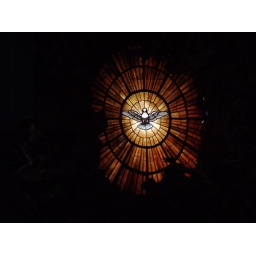
Stained glass window in St. Peter's showing the archetypal image of pentecost.